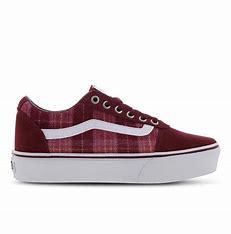
Brand: Vans
Model: Ward